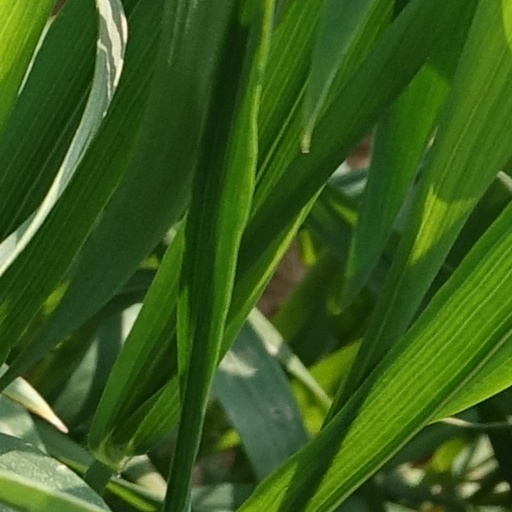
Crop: wheat